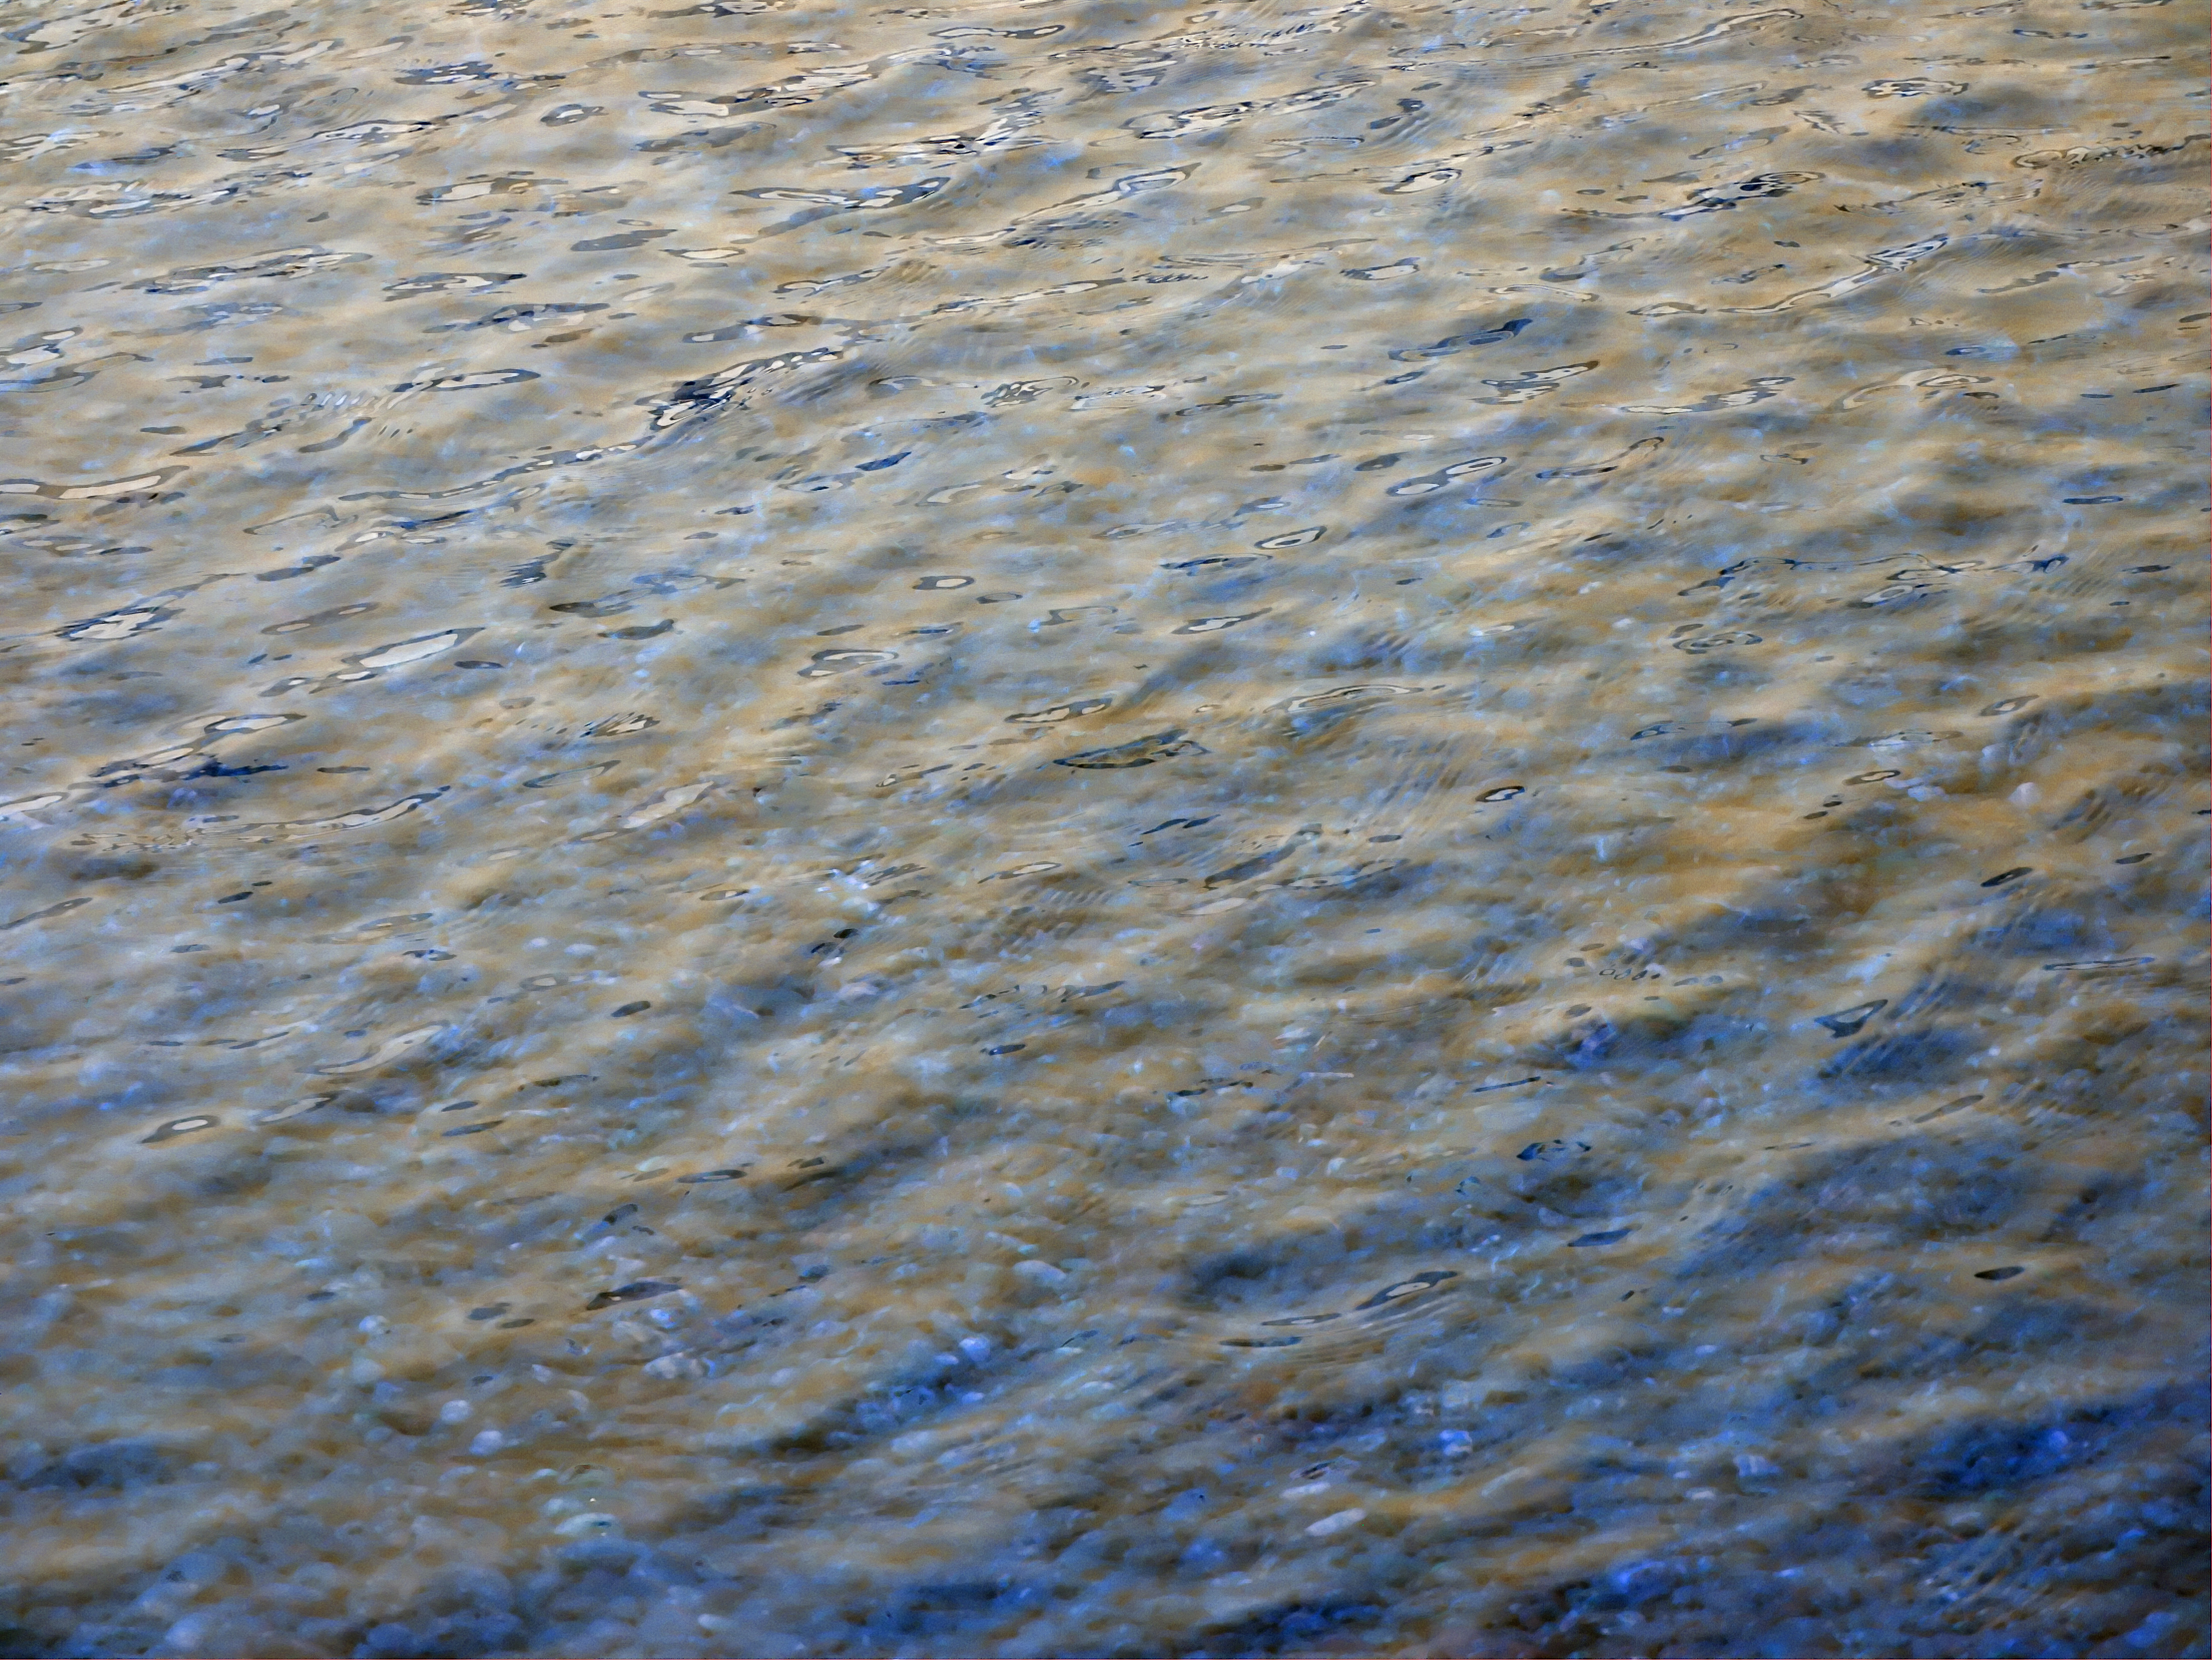
sea, water, sand, rock, ocean, horizon, sky, sunlight, texture, shore, wave, reflection, blue, wind wave